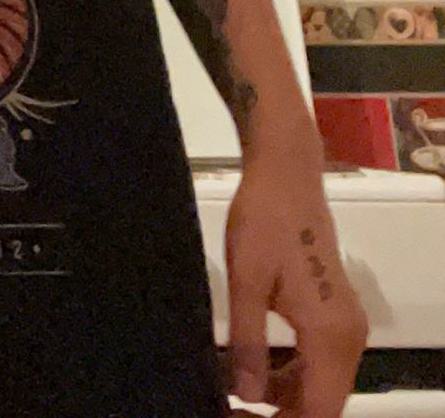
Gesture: no_gesture